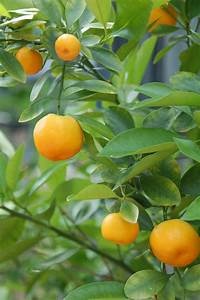
Label: mandarine